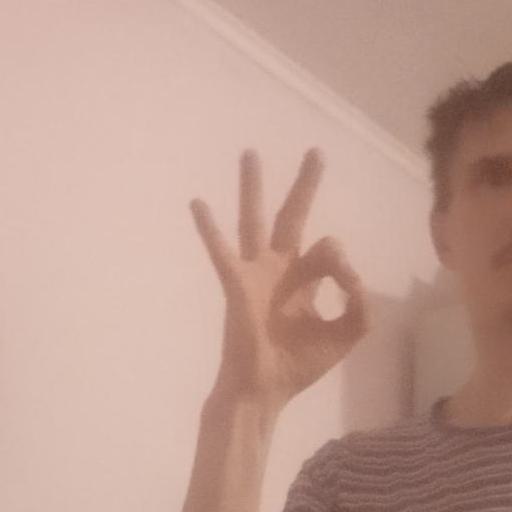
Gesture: ok